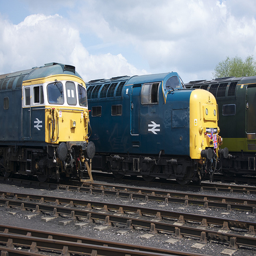
There are three train engines parked on the tracks.
a number of trains on tracks with a sky background
Three trains sitting on a track station, in the open.
Three engines sitting on tracks side by side.
Three blue and yellow trains in a row on tracks.